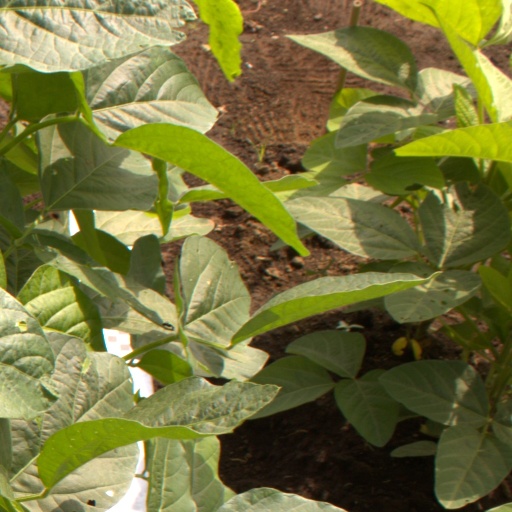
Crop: soybean